Antonios Mikos

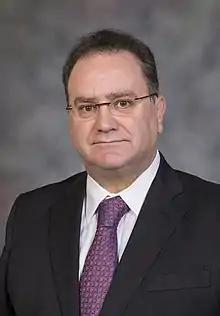

Antonios Georgios Mikos (born 1960) is a Greek-American biomedical engineer who is the Louis Calder Professor of Bioengineering and Chemical and Biomolecular Engineering at Rice University. He specialises in biomaterials, drug delivery, and tissue engineering.